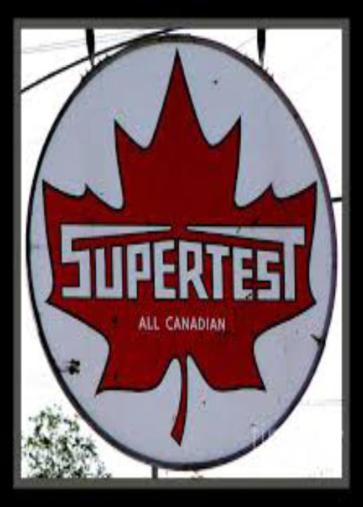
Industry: Transportation